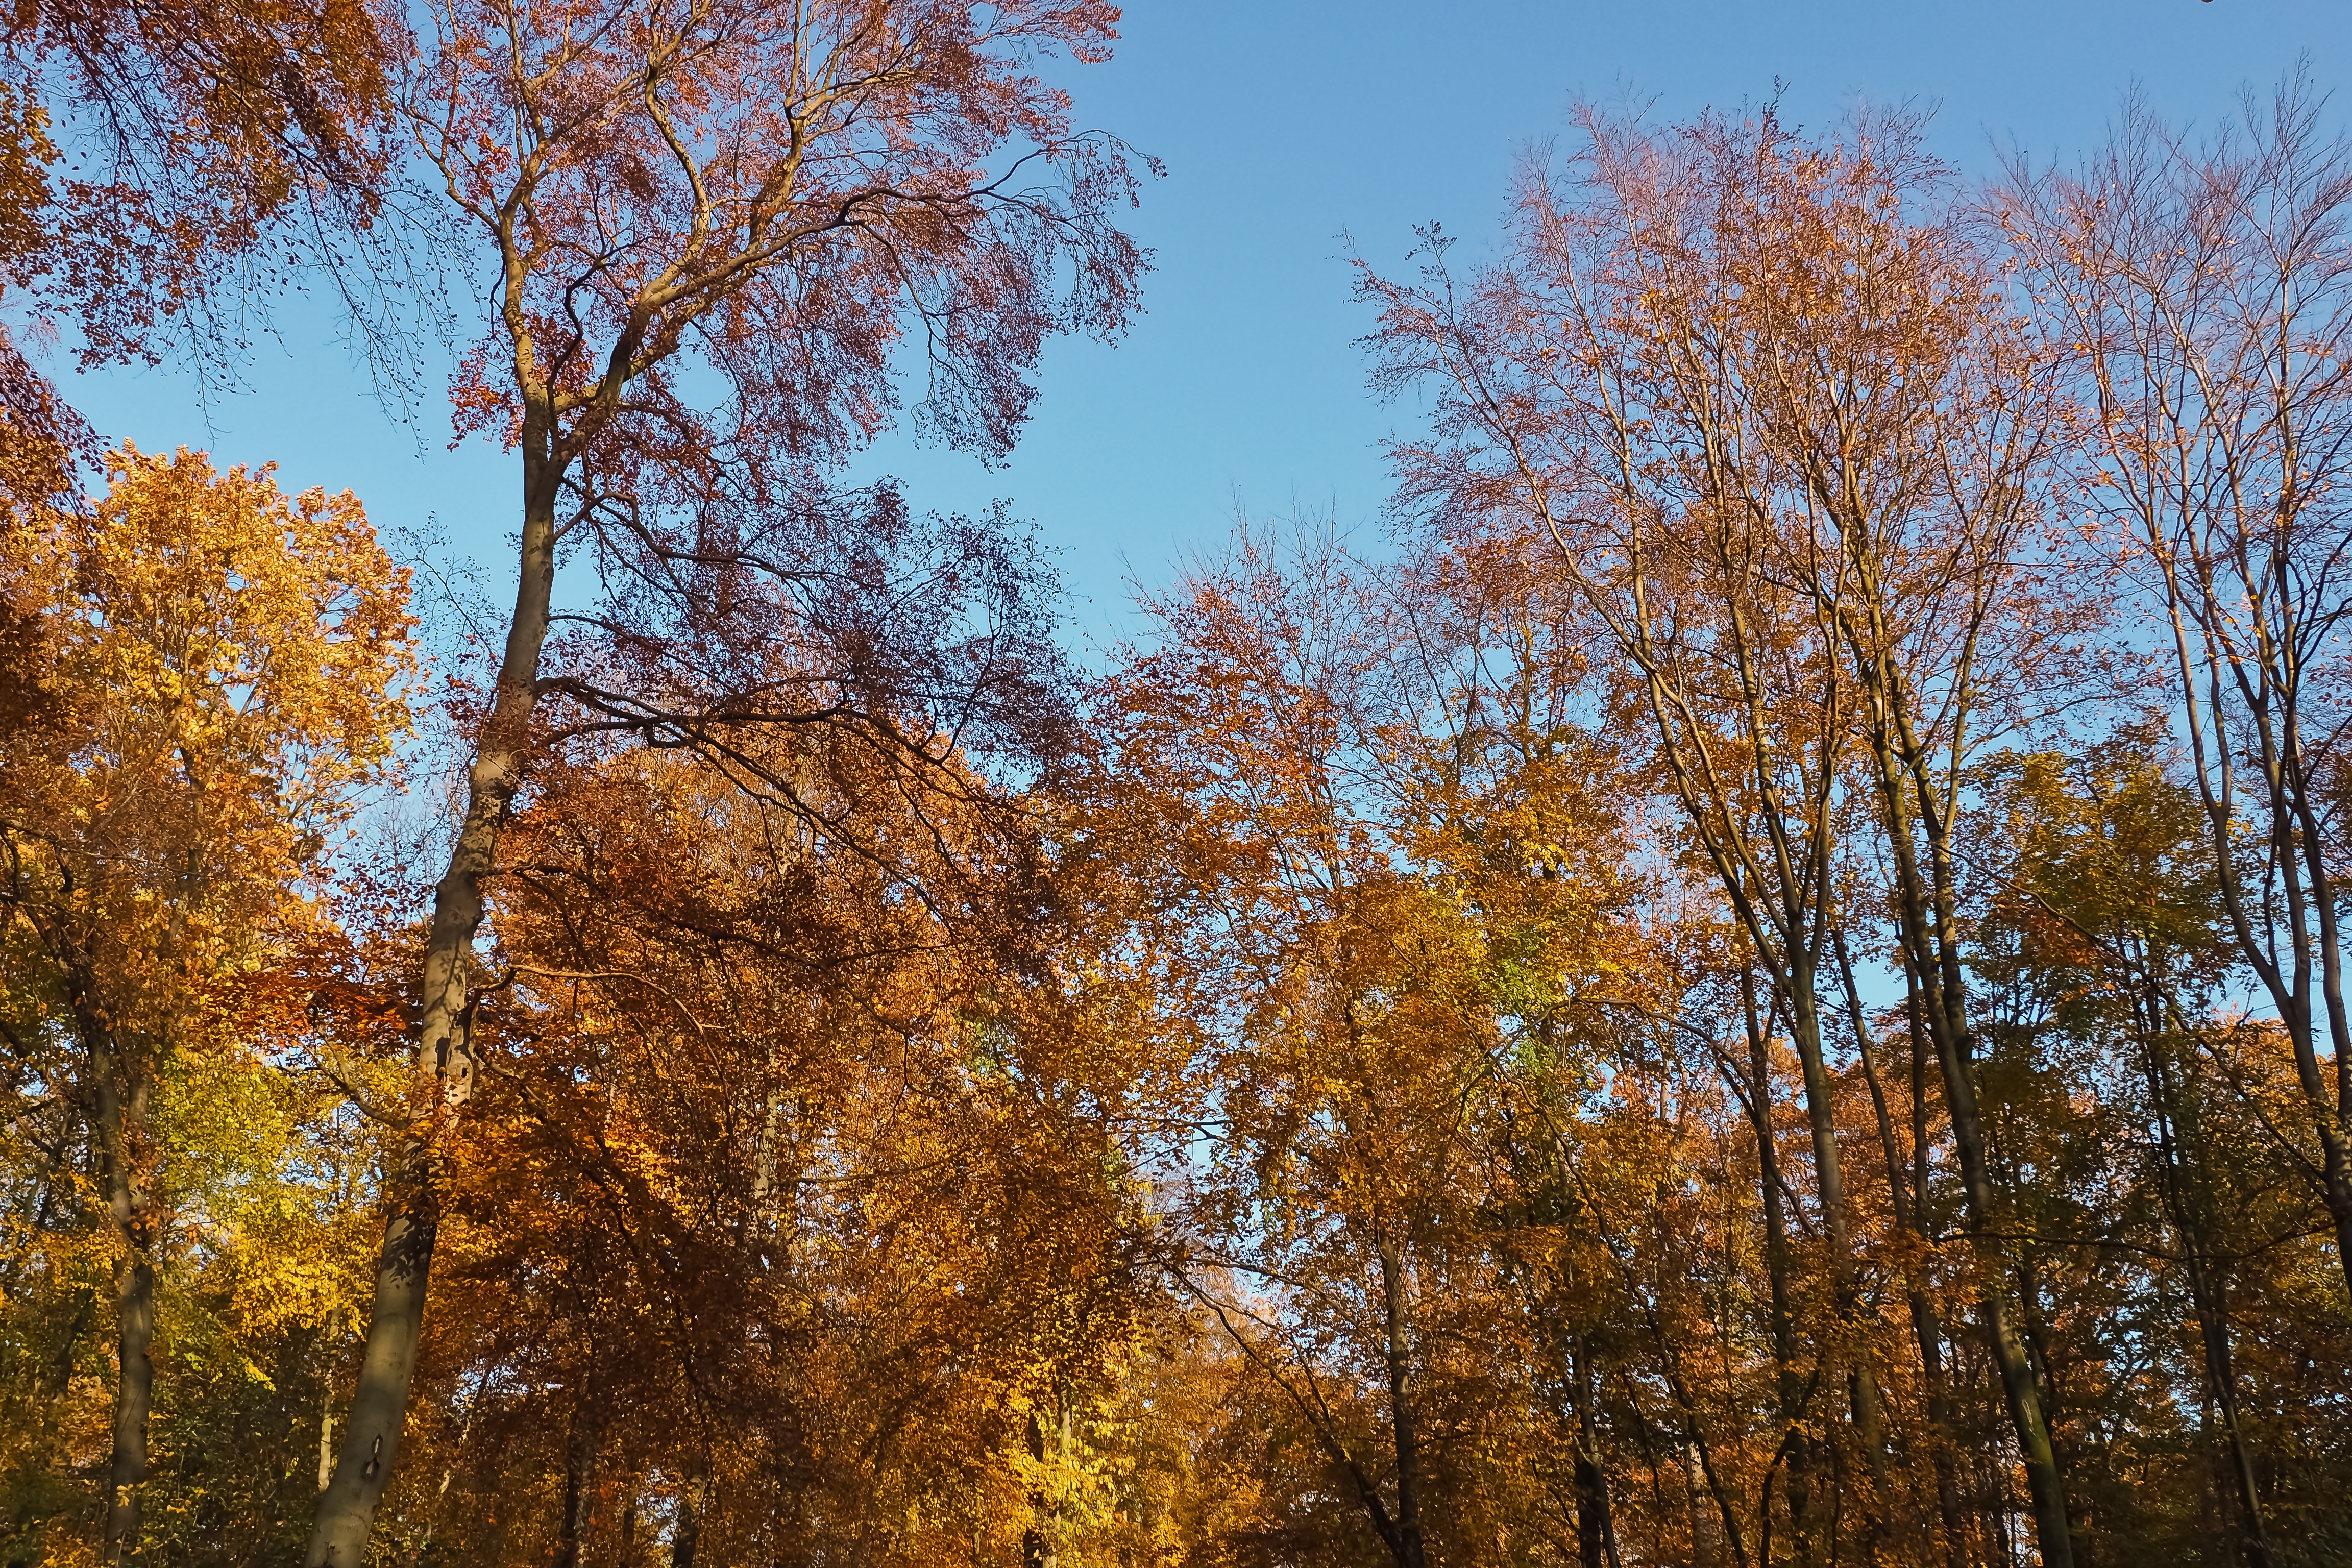
landscape, tree, nature, forest, branch, plant, sky, sunlight, morning, leaf, atmosphere, golden, red, color, autumn, blue, colorful, flora, season, farbenspiel, trees, autumn mood, emerge, leaves, bright, deciduous, woodland, habitat, october, mood, time of year, fall color, fall foliage, leaves in the autumn, autumn forest, larch, ecosystem, fall leaves, golden autumn, autumn colours, leaf coloring, atmospheric, colors of autumn, golden october, biome, natural environment, woody plant, temperate broadleaf and mixed forest, land plant